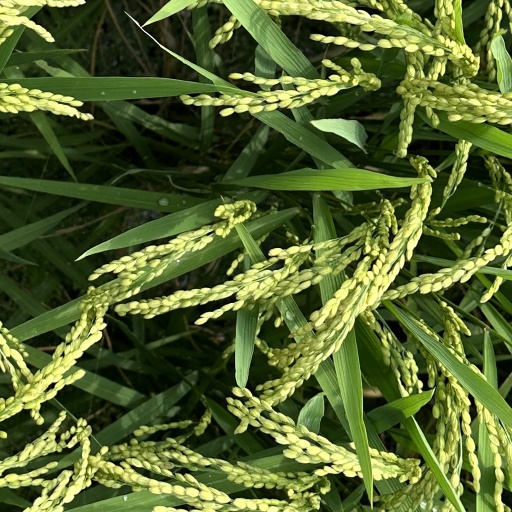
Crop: rice